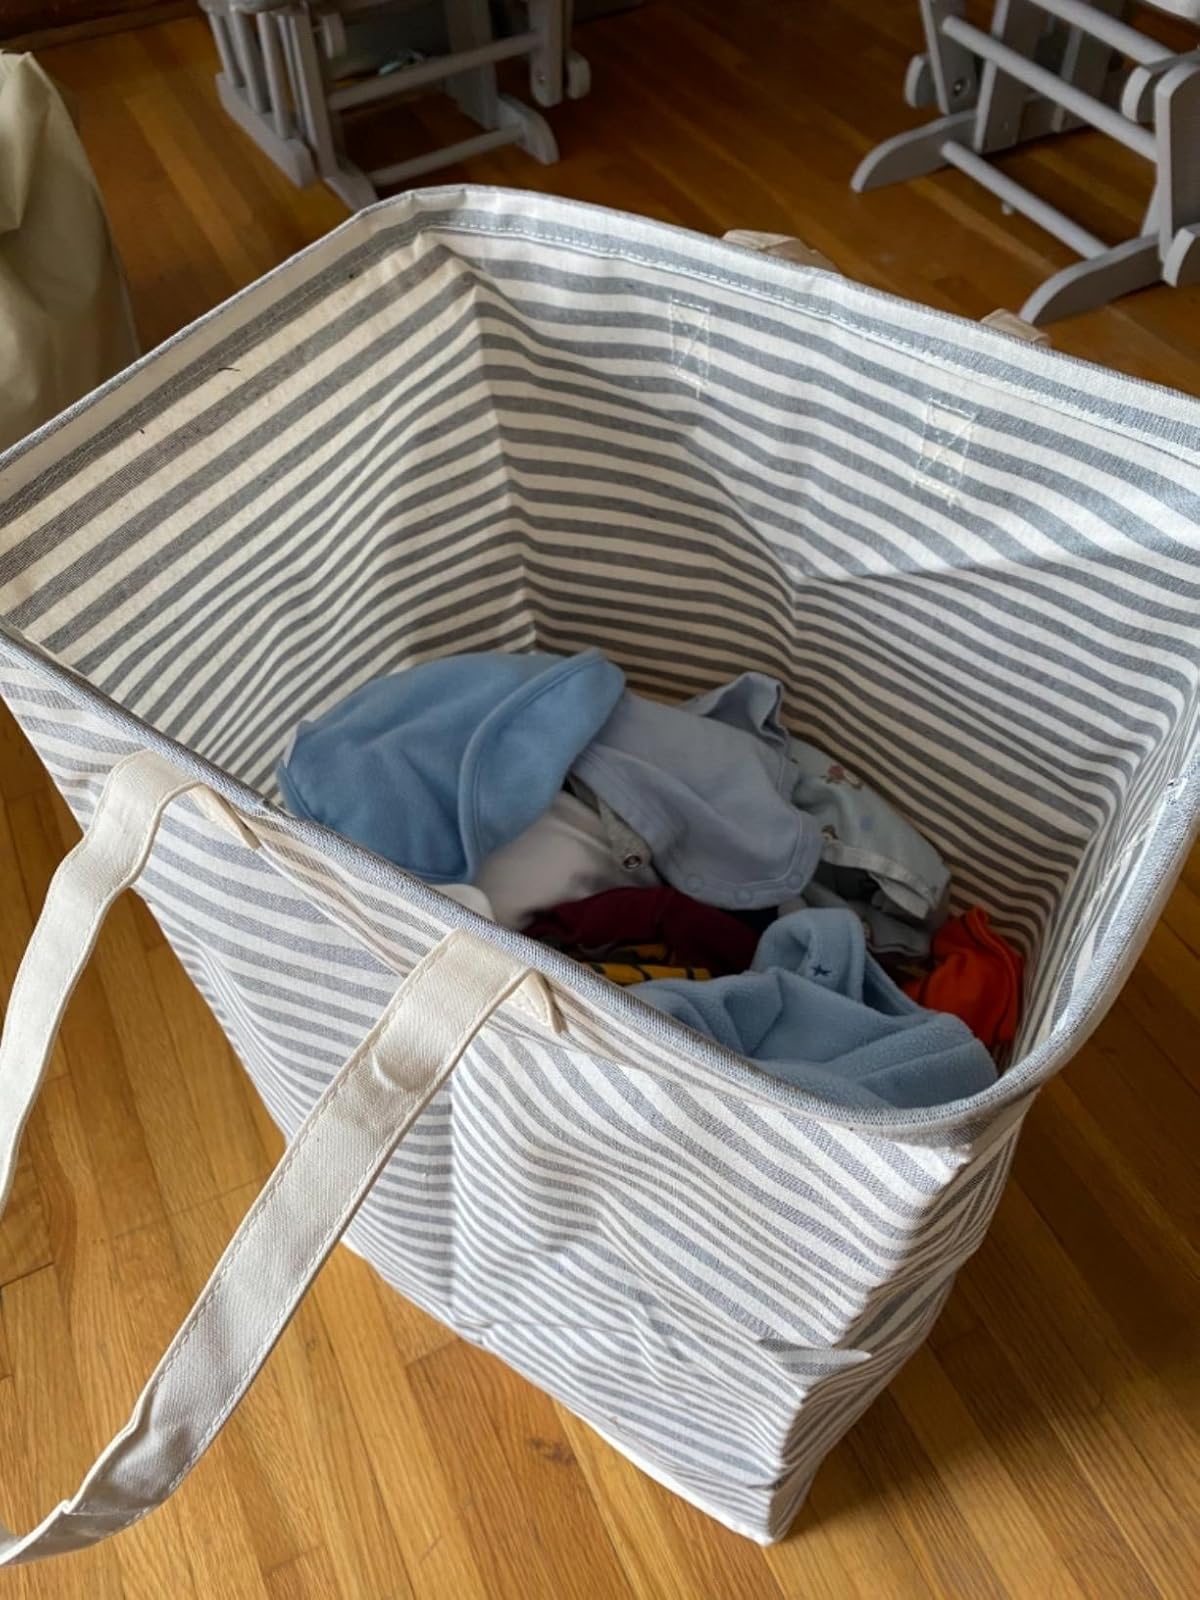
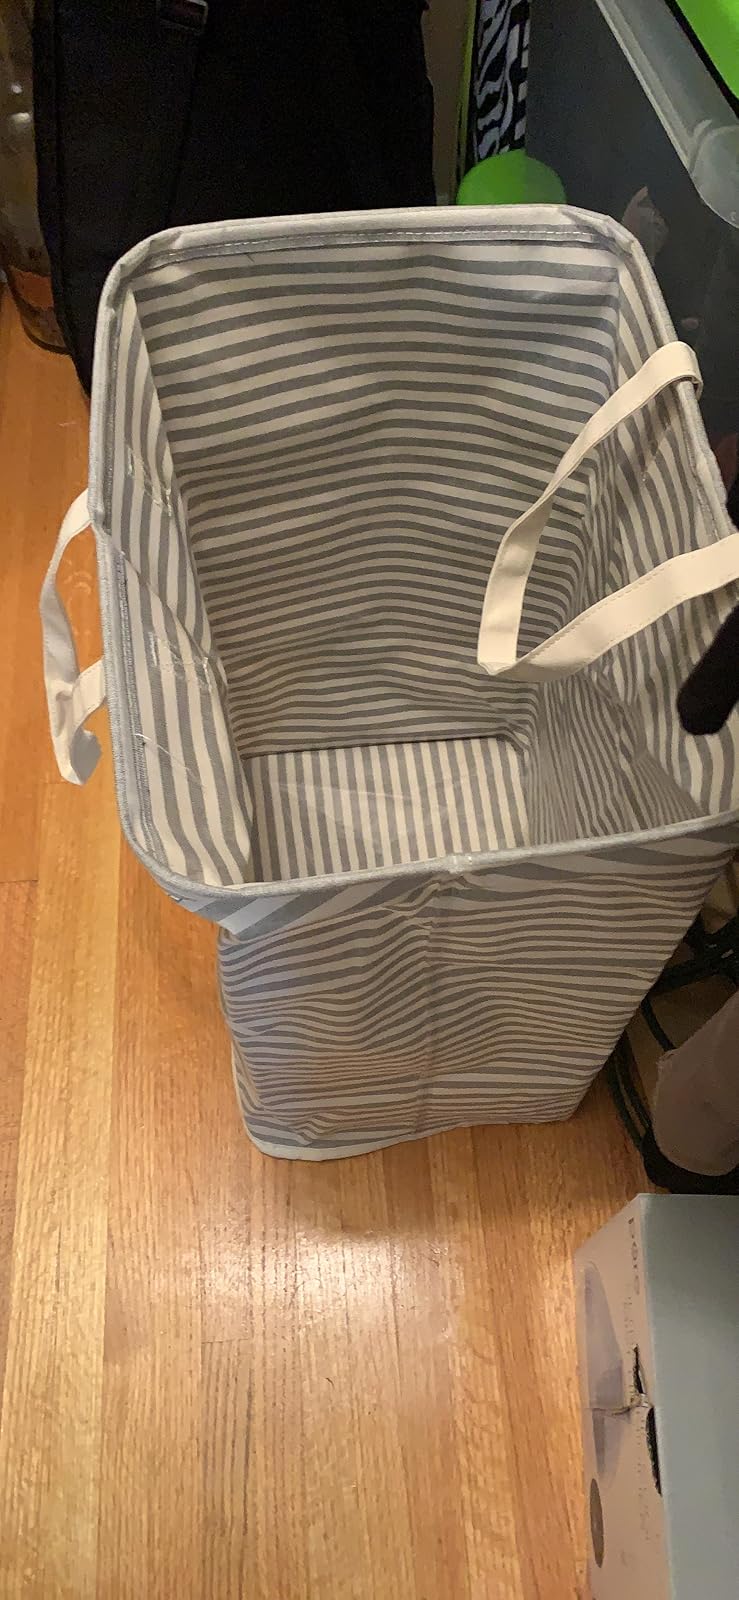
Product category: items_hamper
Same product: yes